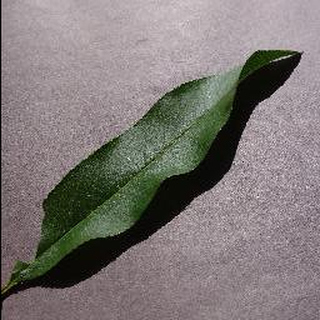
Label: healthy_peach